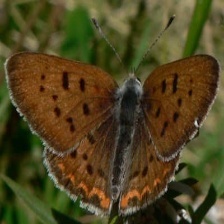
Species: PURPLISH COPPER
Butterfly family (ImageNet category): lycaenid_butterfly